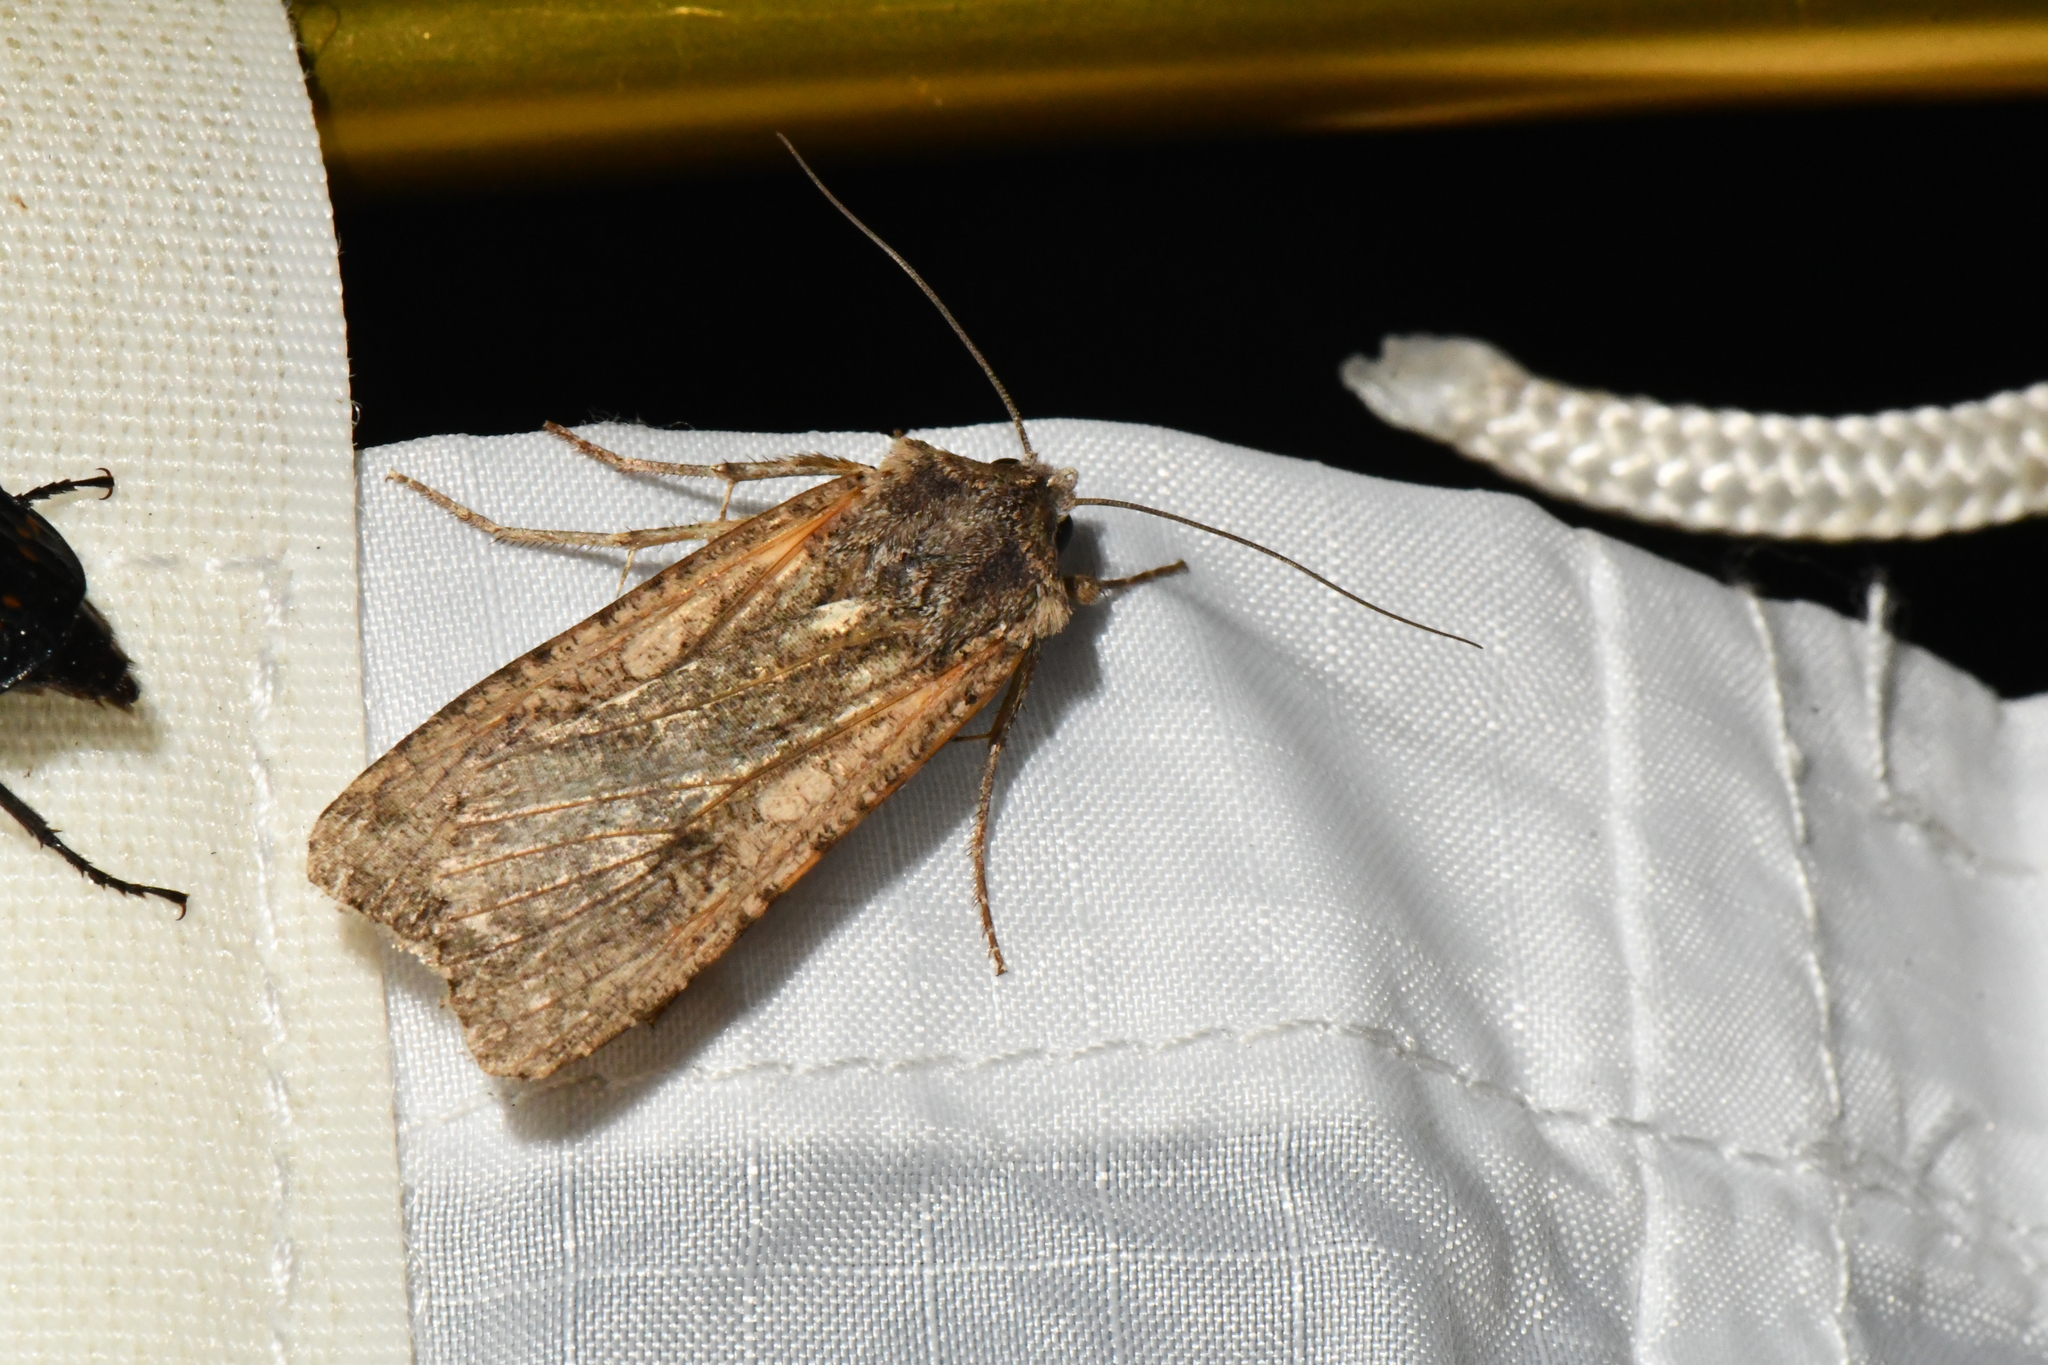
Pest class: cutworms